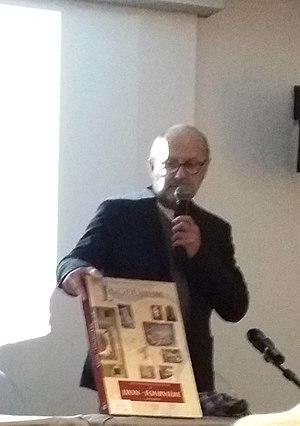
Michel Lenoble présentant le premier volume de l'Atlas topographique de Lugdunum, lors d'une conférence aux Archives municipales de Lyon. Personality rights warningAlthough this work is freely licensed or in the public domain, the person(s) shown may have rights that legally restrict certain re-uses unless those depicted consent to such uses. In these cases, a model release or other evidence of consent could protect you from infringement claims. Though not obliged to do so, the uploader may be able to help you to obtain such evidence. See our general disclaimer for more information. .
L'Atlas topographique de Lyon antique est un programme collectif de recherche qui cartographie la ville de Lyon sur la période majeure d'expansion antique comprise entre le milieu du premier siècle apr. J.-C. et la fin du deuxième siècle.